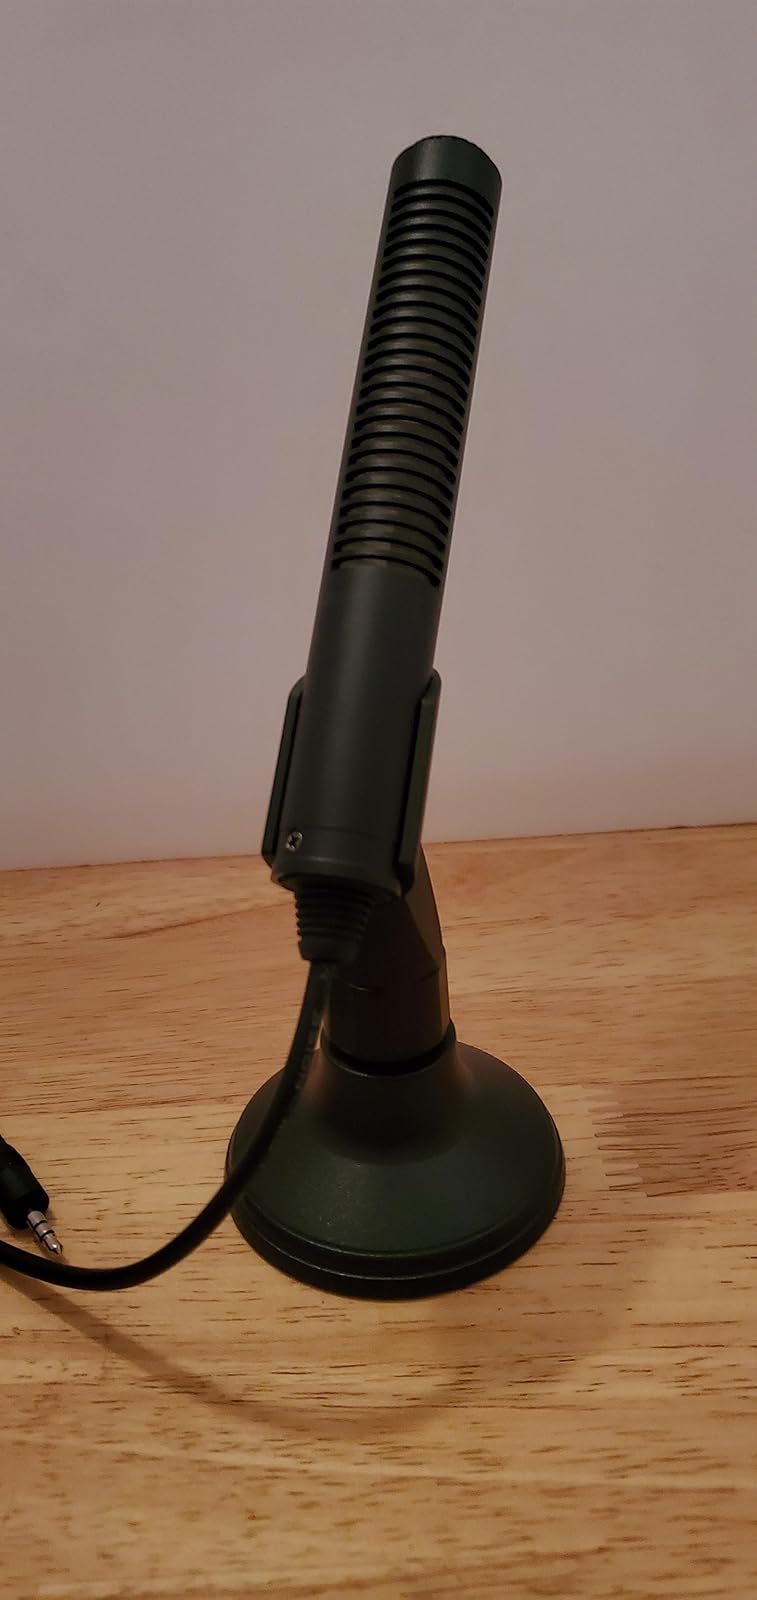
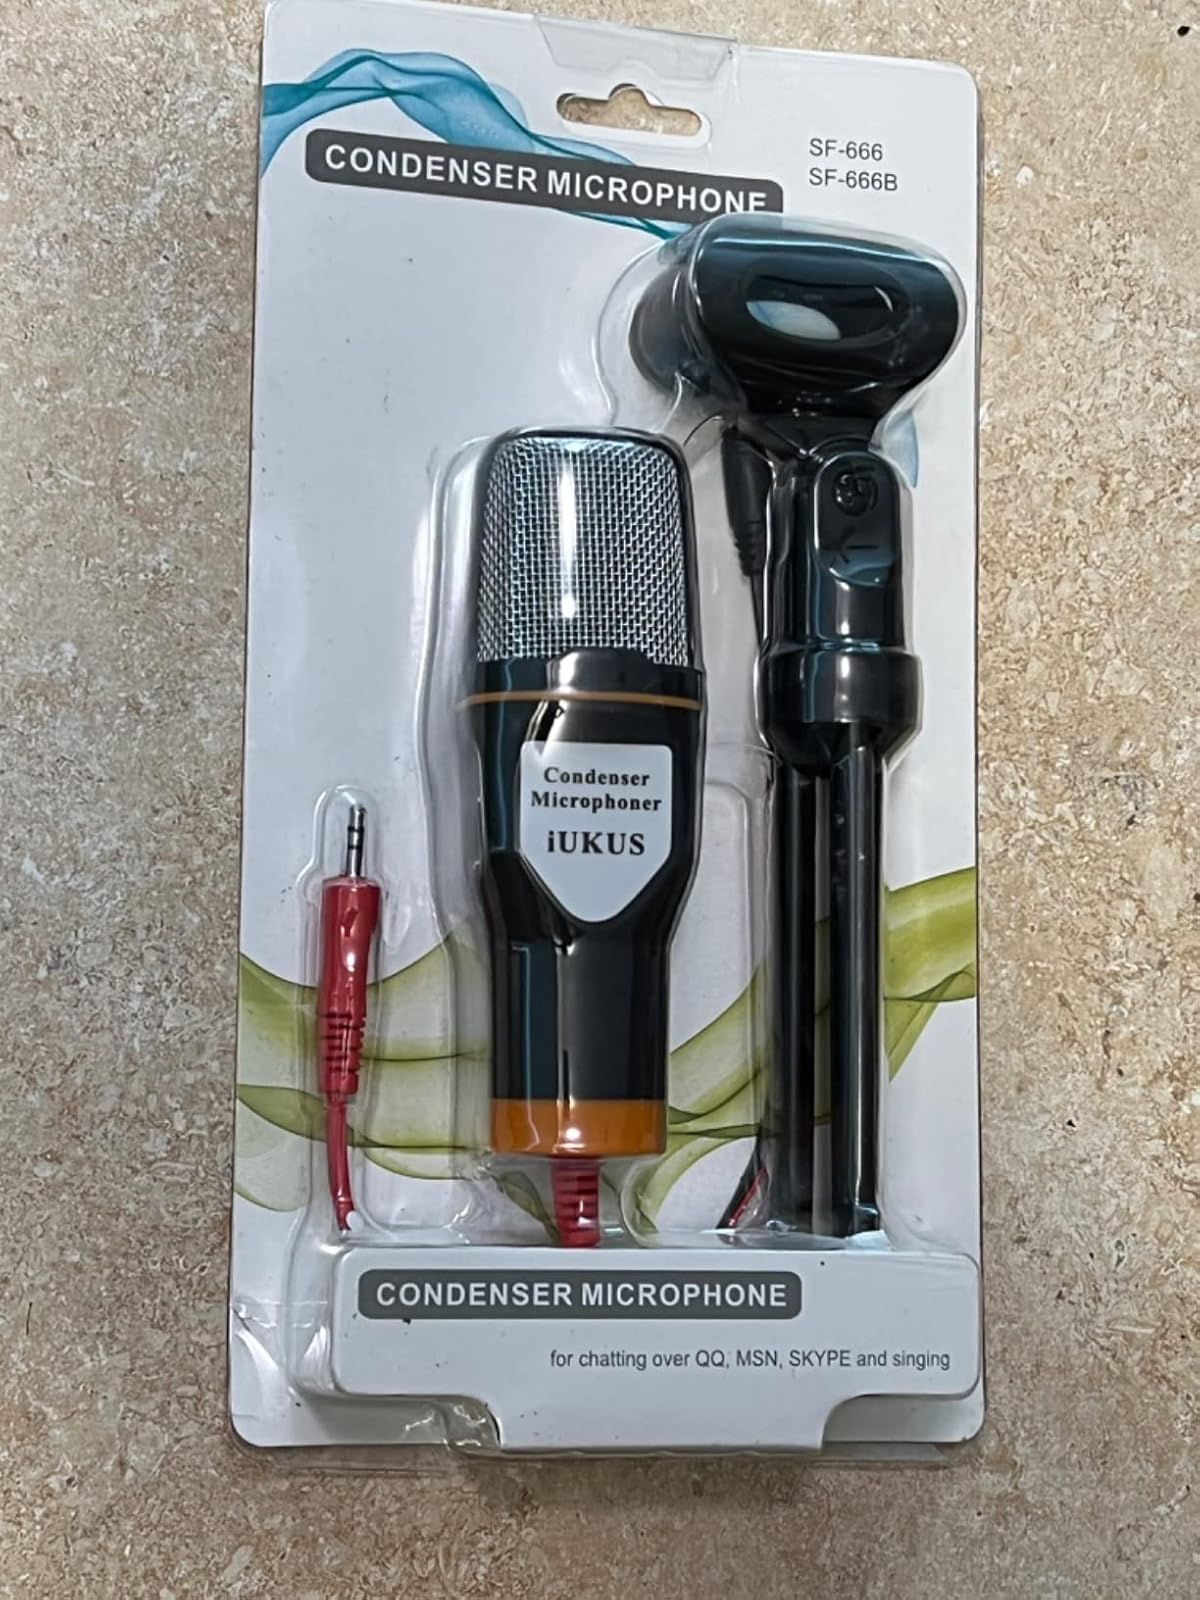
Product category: microphone
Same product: no